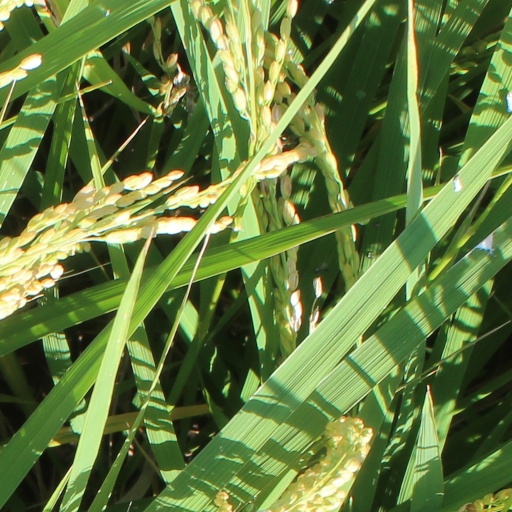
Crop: rice